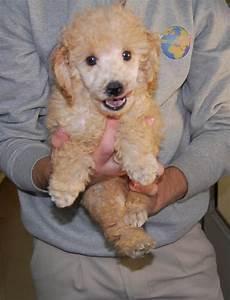
dog